Shearings

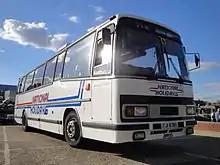
Preserved Plaxton Paramount bodied Leyland Tiger in original National Holidays livery in October 2010

The original National Holidays, which had been formed in 1976 to co-ordinate the coach activities of the state owned National Bus Company was purchased by Pleasurama in July 1986 as part of the privatisation of the National Bus Company, who then also purchased the business of Jenkins, Skewen in 1988. rebranding the National Holidays coaches as Shearings National the next year.